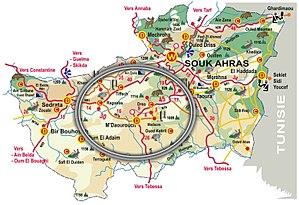
carte wilaya souk ahras